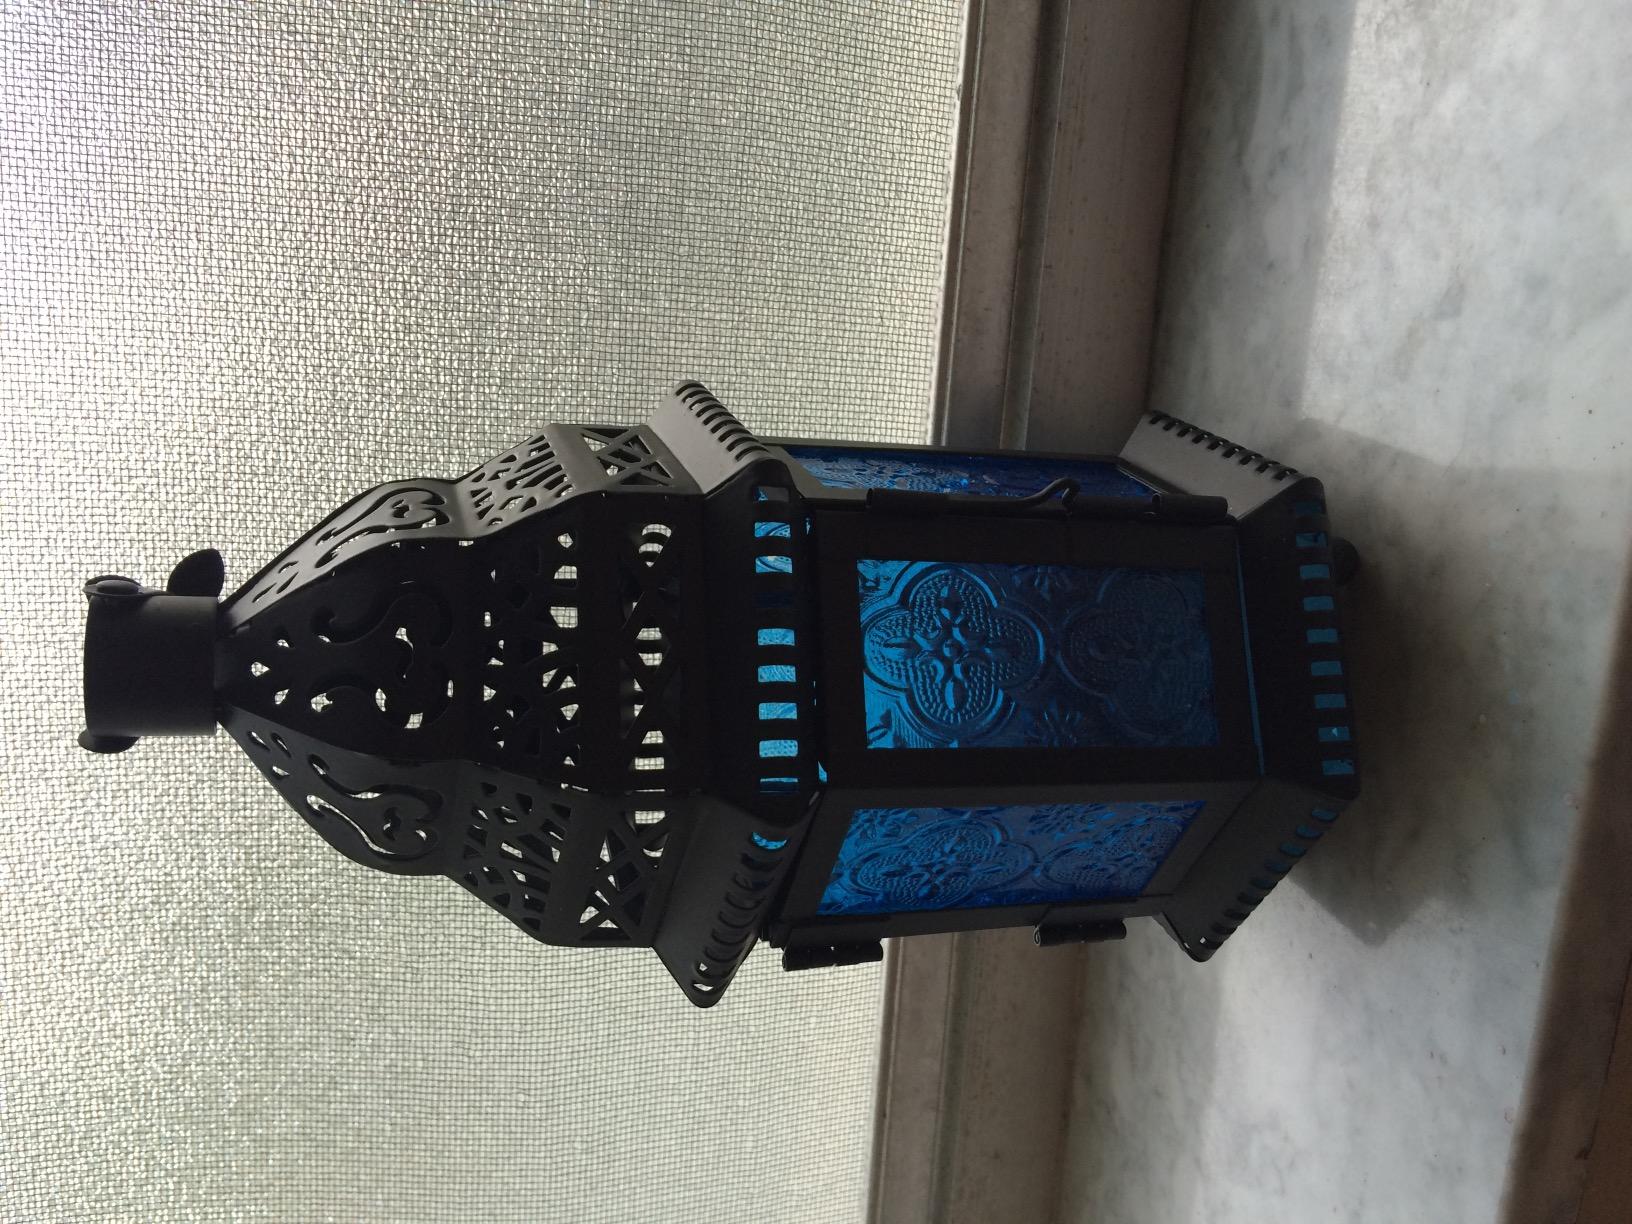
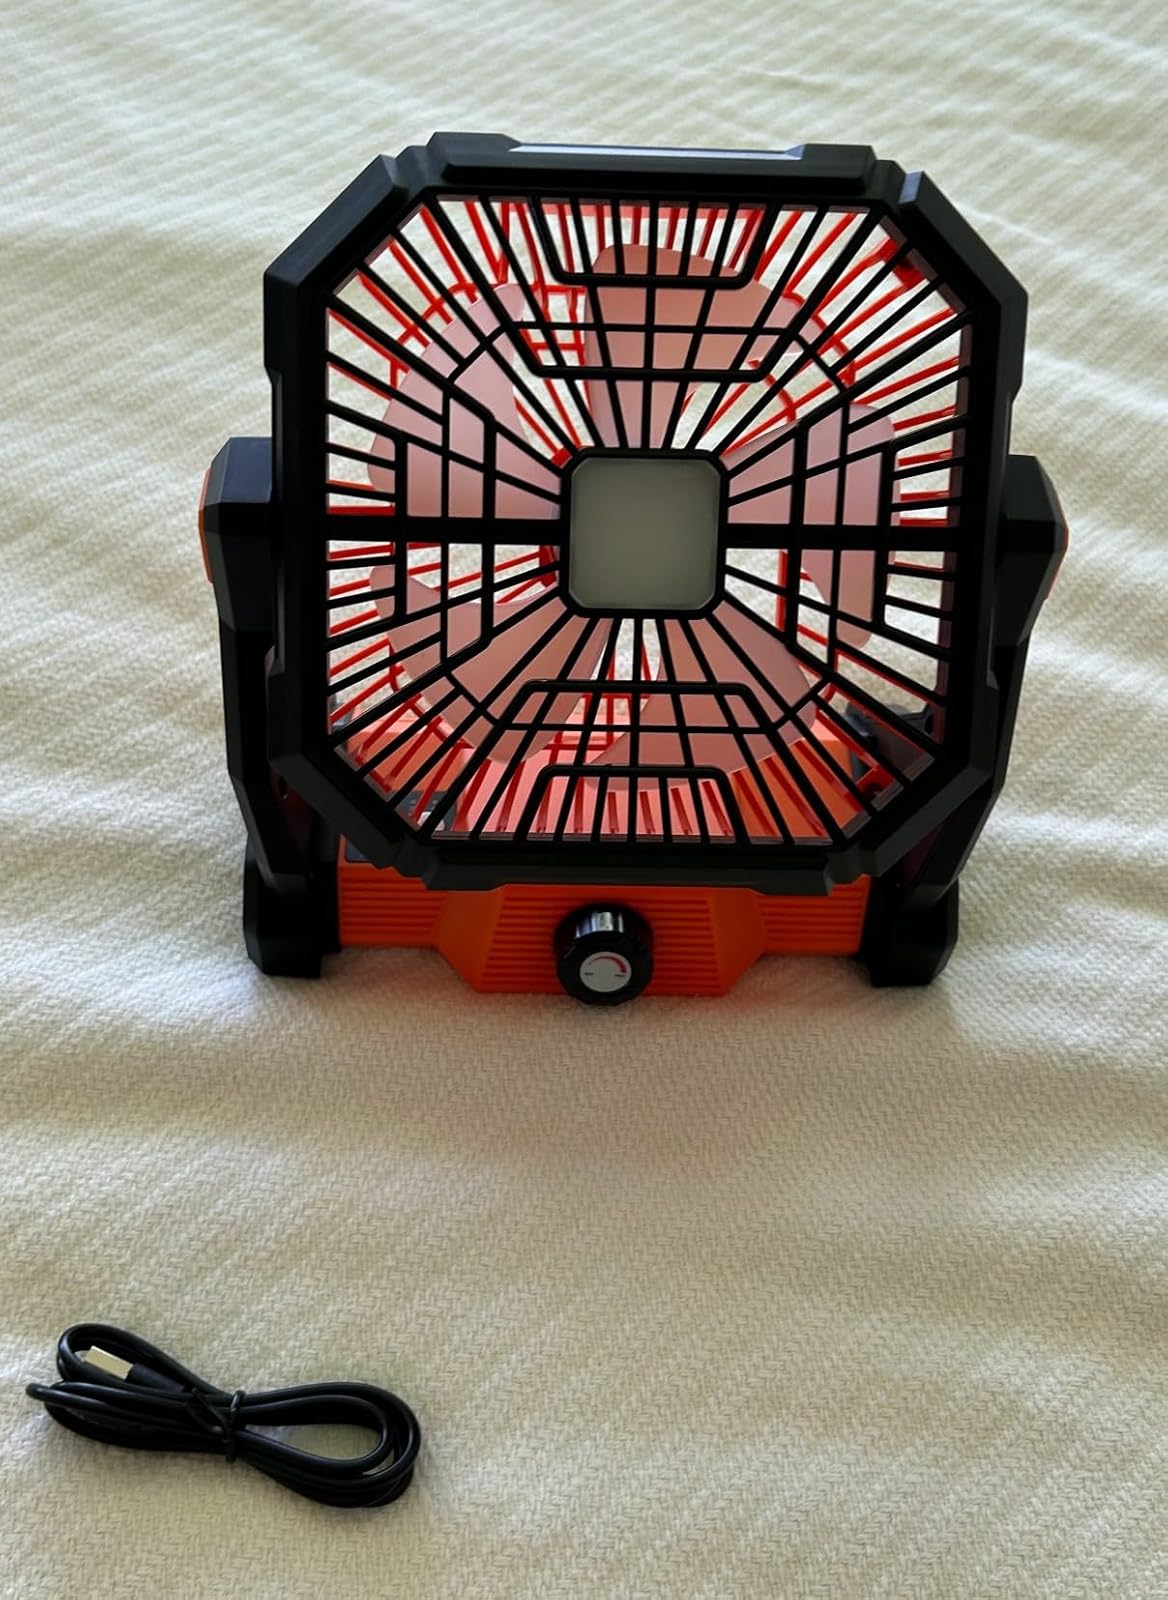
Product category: lantern
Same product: no